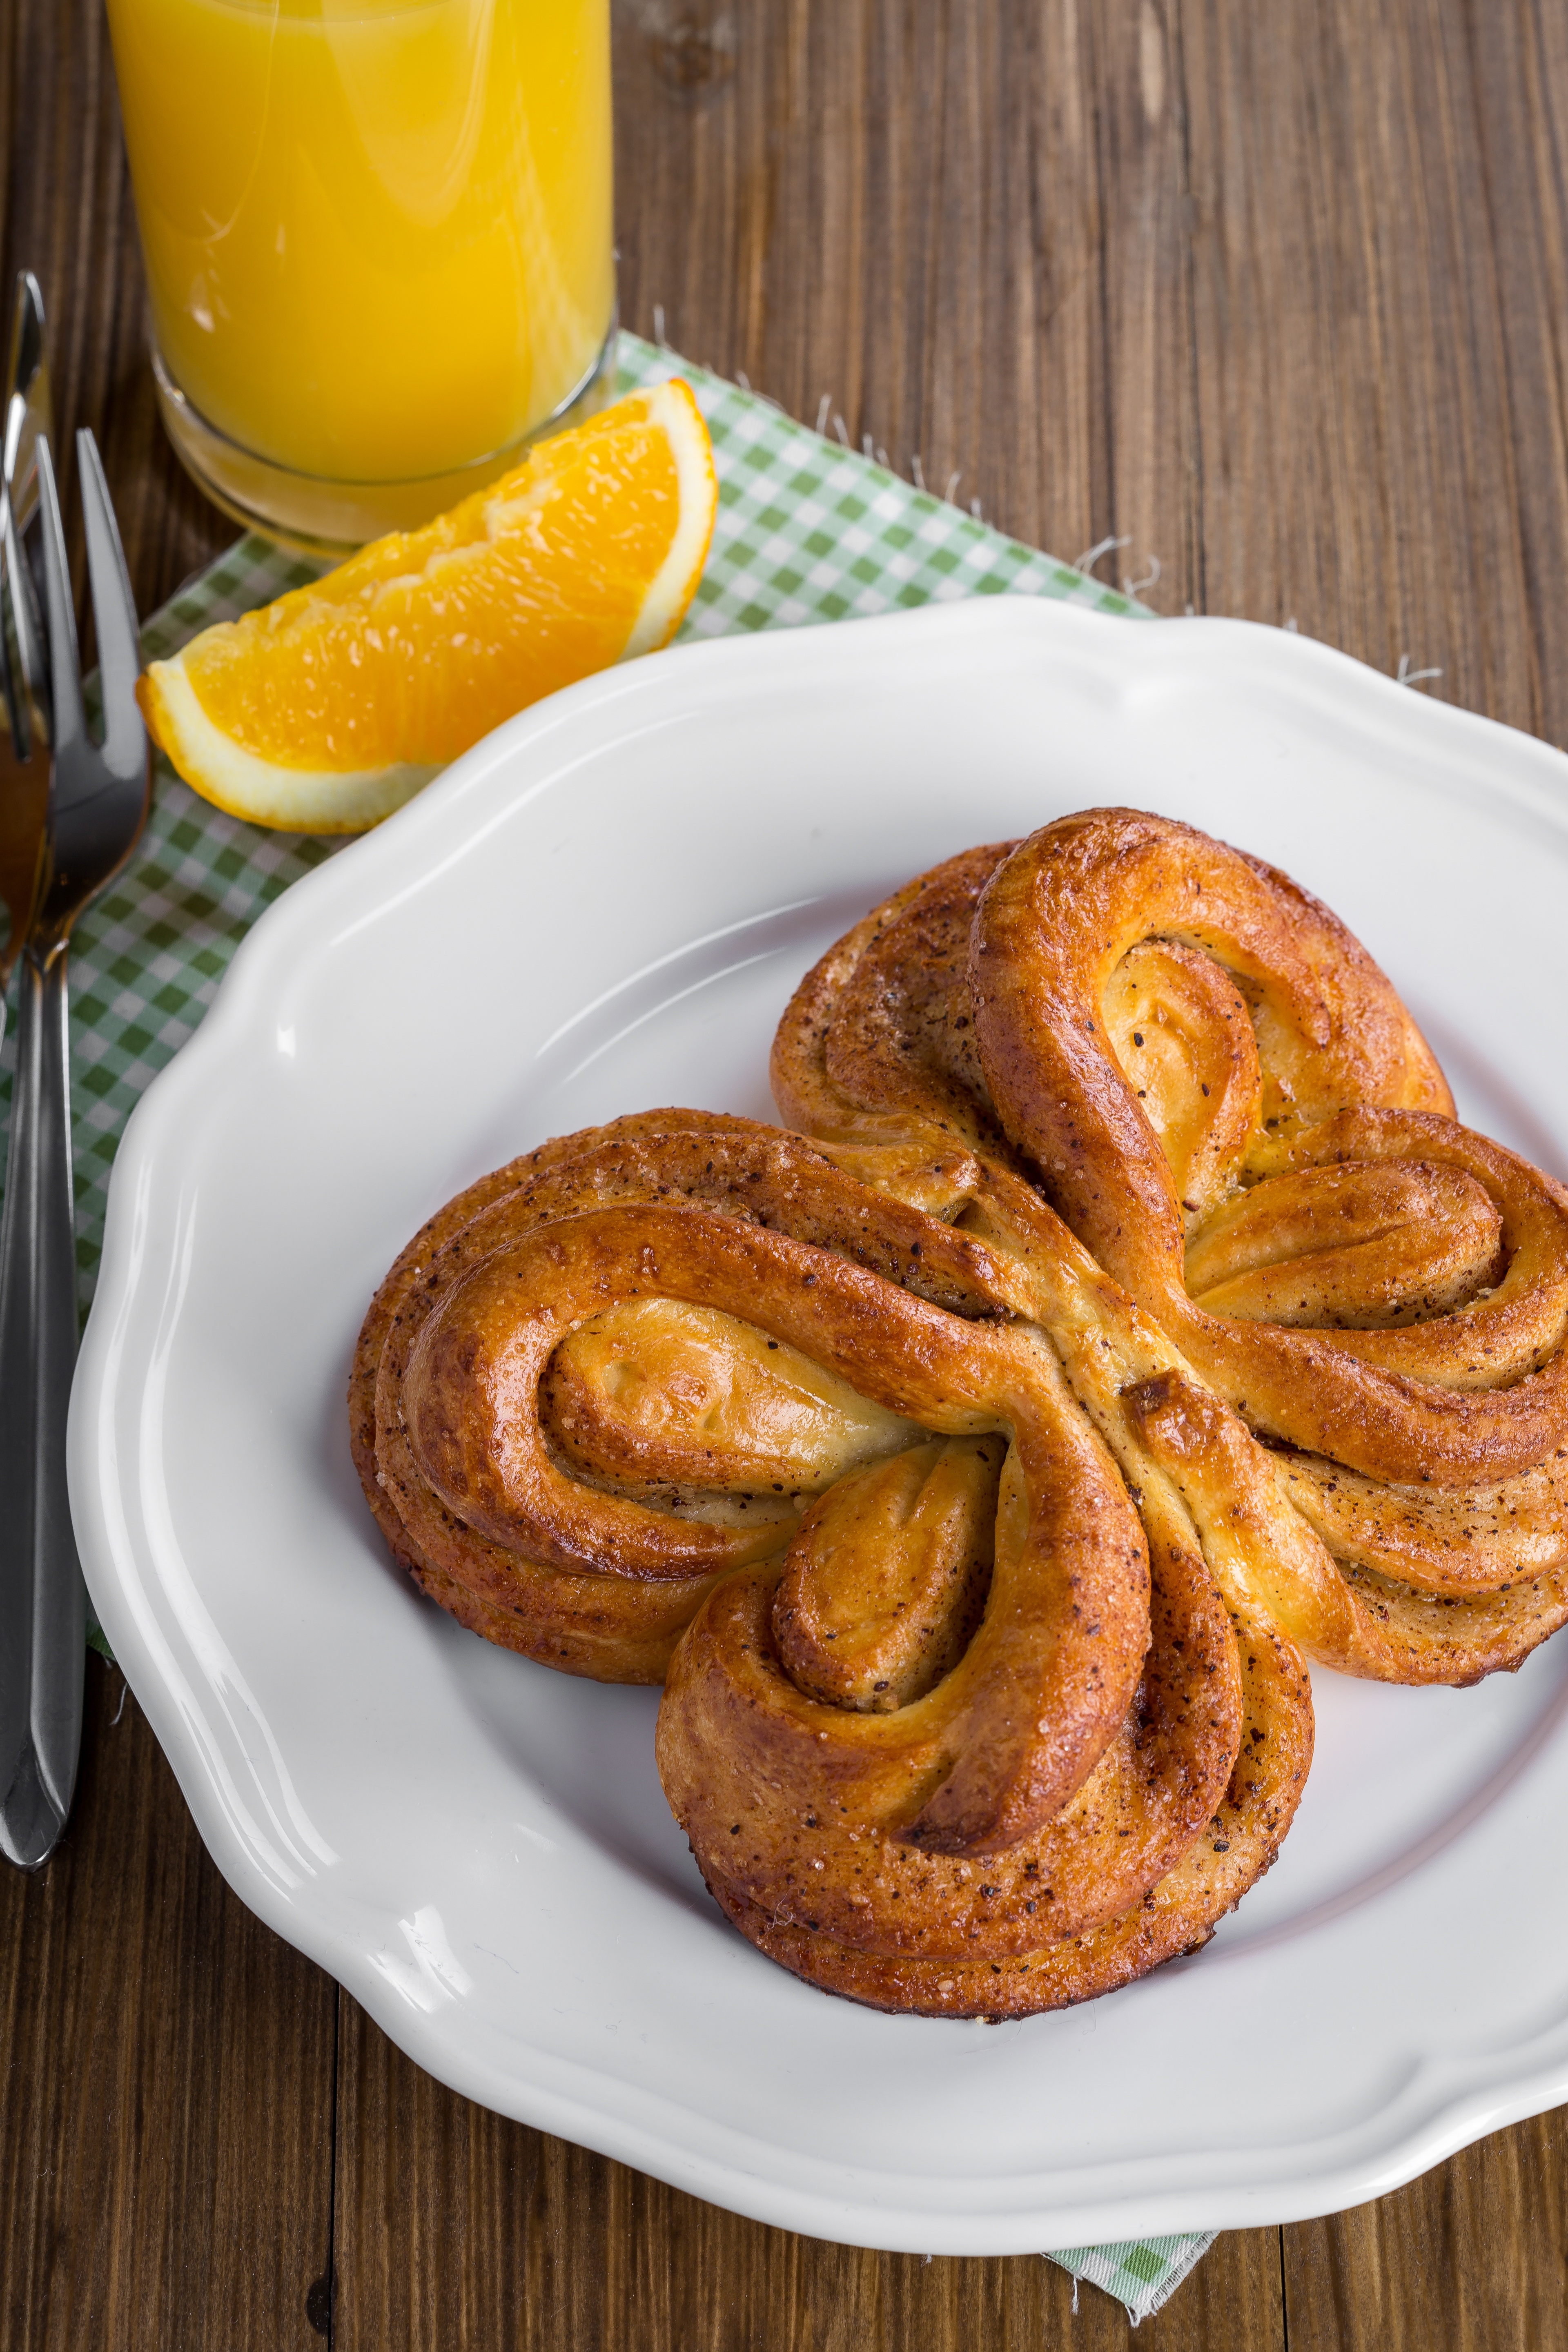
dish, meal, food, produce, vegetable, breakfast, baking, dessert, cuisine, bread, bun, muffin, calories, sweets, nutrition, tasty, flour, yummy, baked goods, flavor, appetizing, buns, flowering plant, goodies, rosy, snack food, fried food